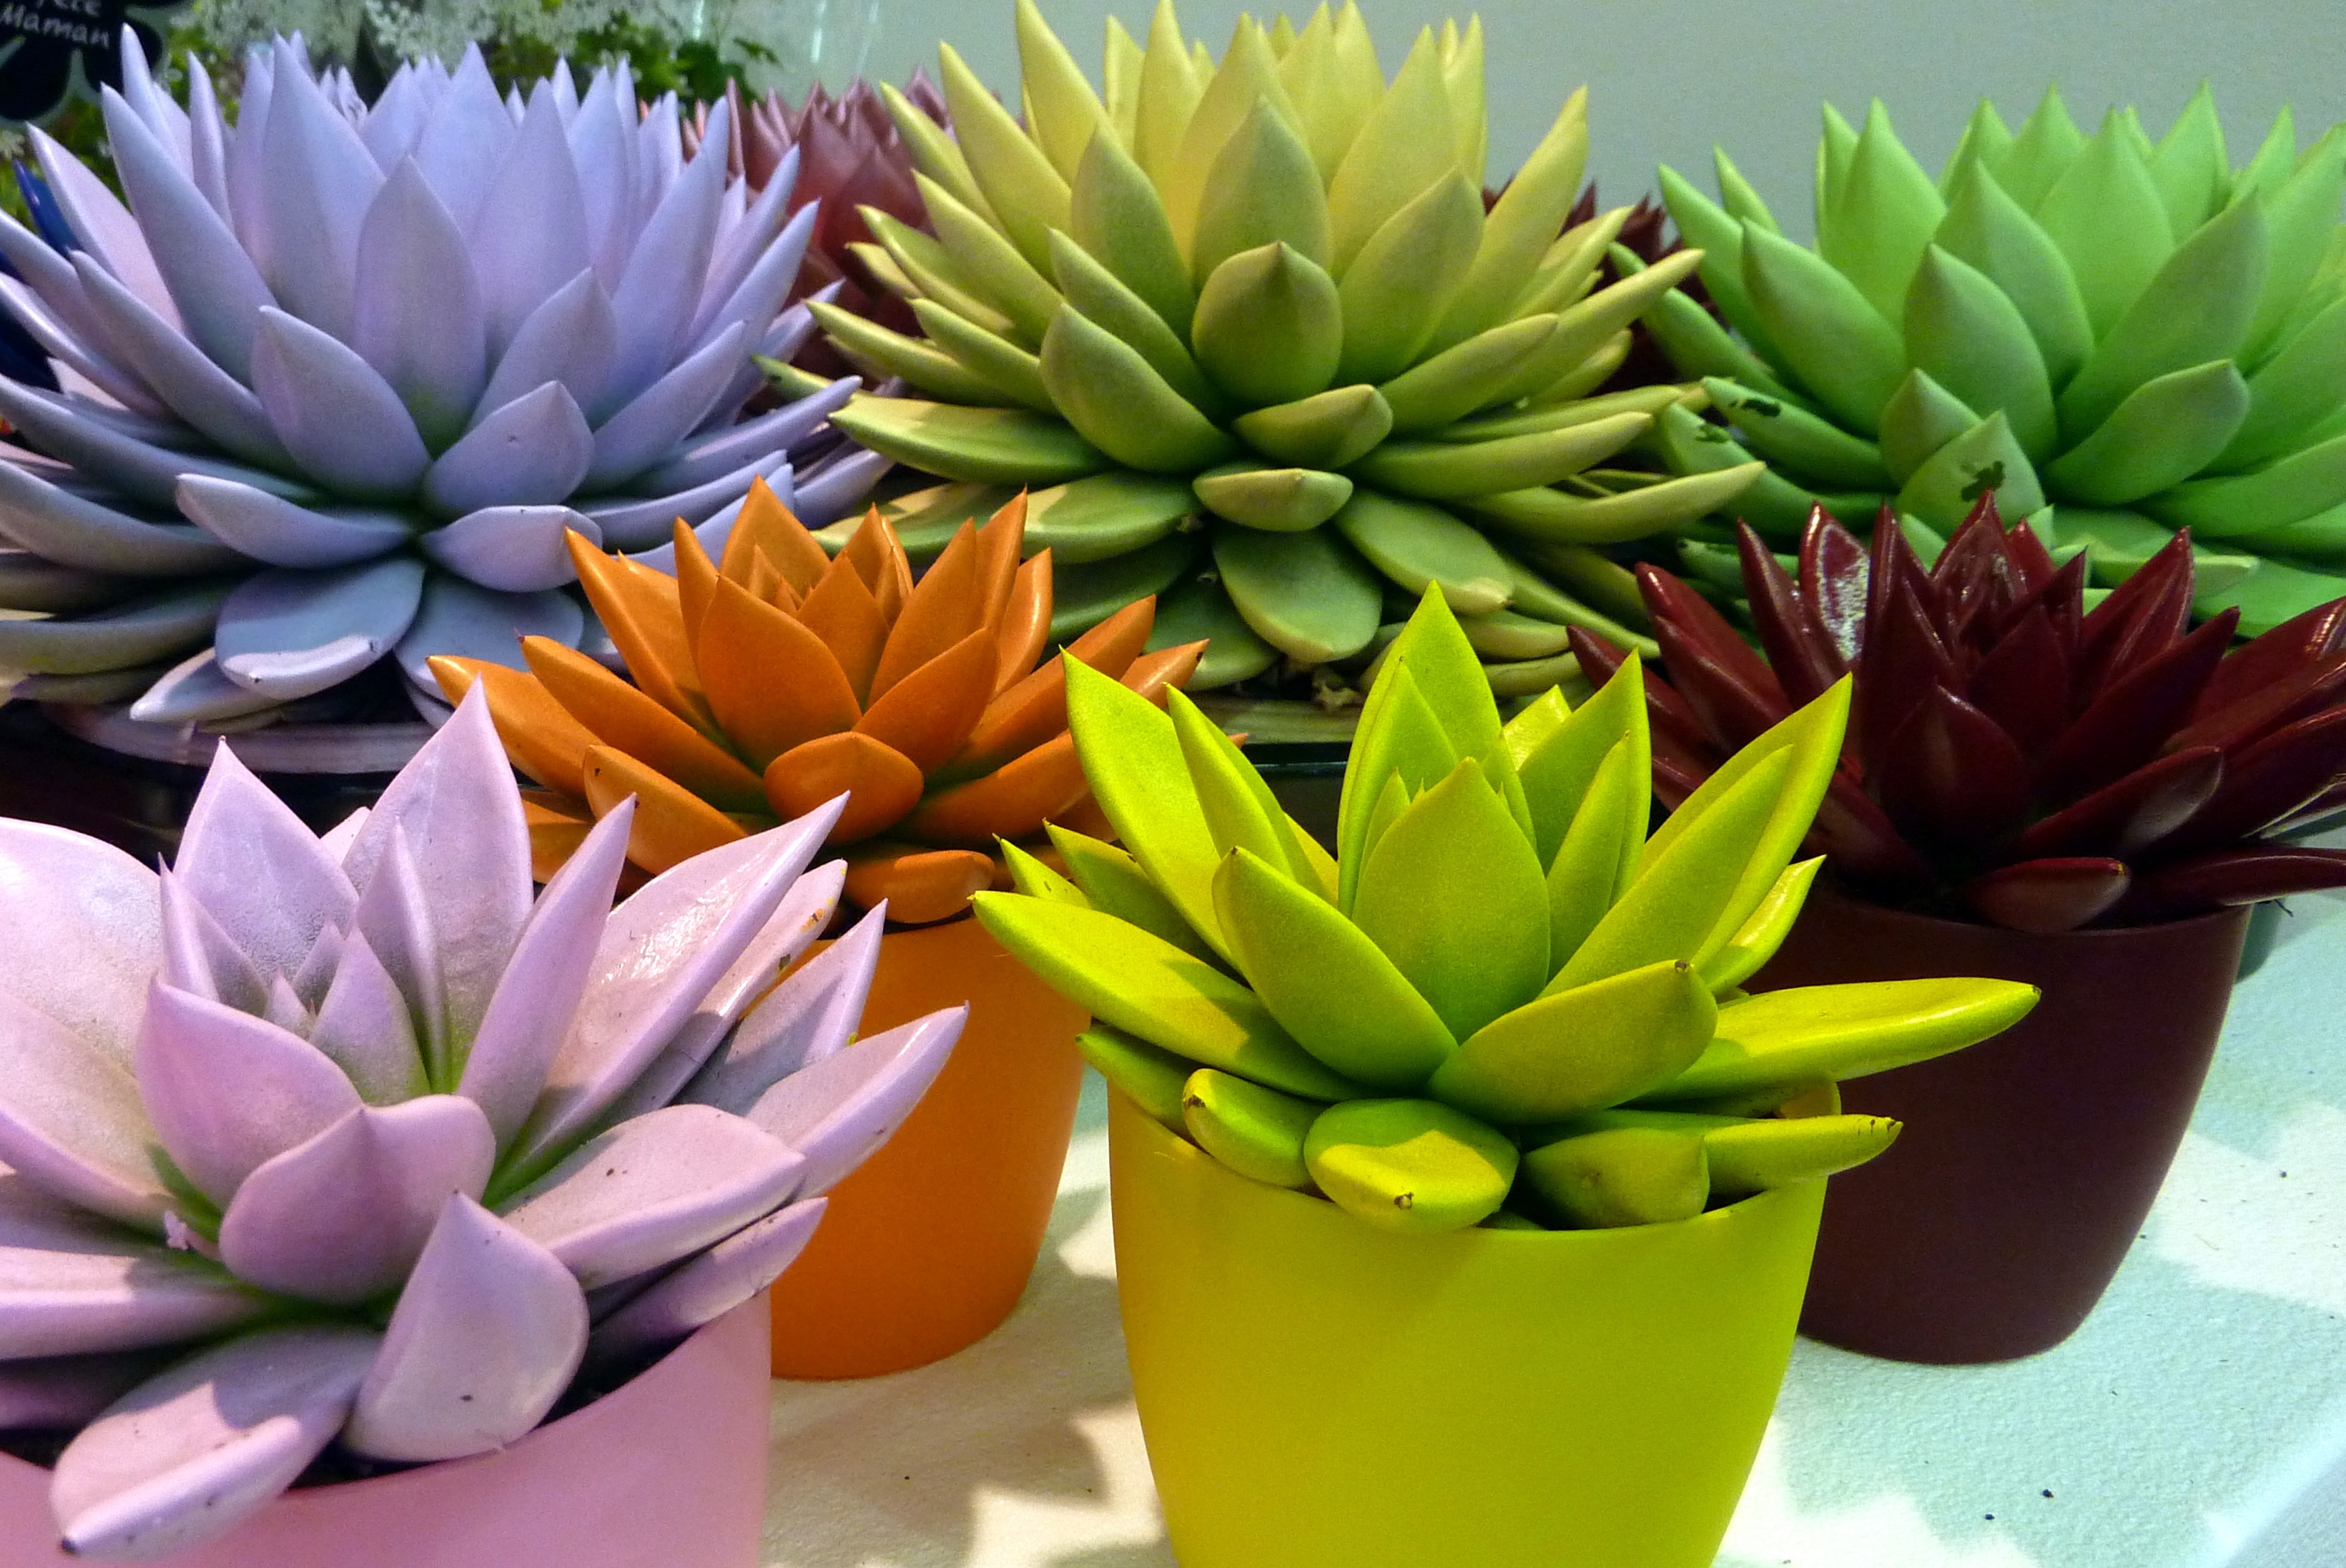
plant, flower, petal, food, green, produce, color, botany, flora, plants, echeveria, flowering plant, land plant